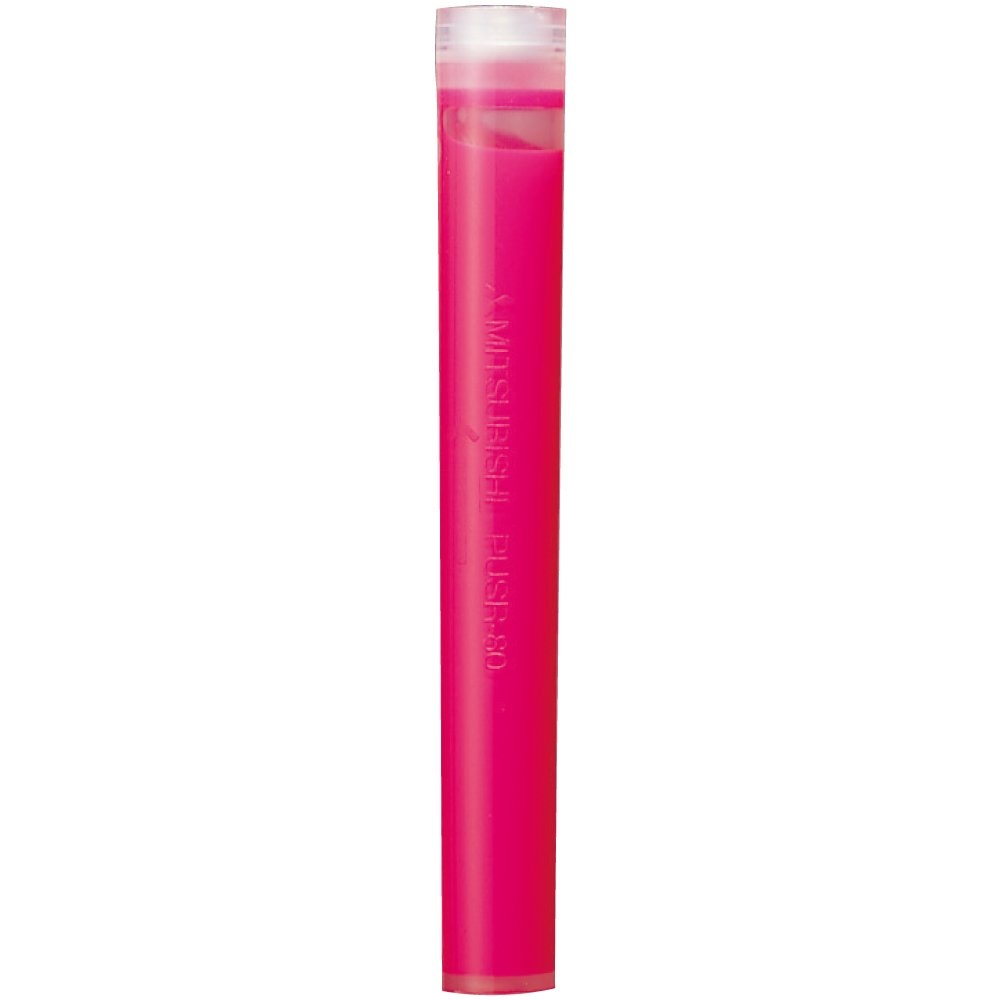
Mitsubishi Pencil Propass Highlighter Peach Ink Cartridge 2P X 10 Pack
Boost your note-taking with Mitsubishi Pencil Propass Highlighter Peach Ink Cartridges, a 10 Pack set ensuring vibrant and smudge-free highlighting. Perfect for students and professionals alike.
Brand: Mitsubishi Pencil
Category: Office Supplies > Office Instruments > Writing & Drawing Instrument Accessories > Marker & Highlighter Ink Refills > Highlighter Refills